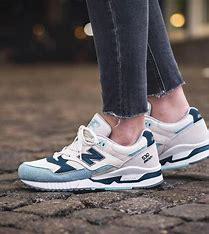
Brand: New
Model: Balance 530